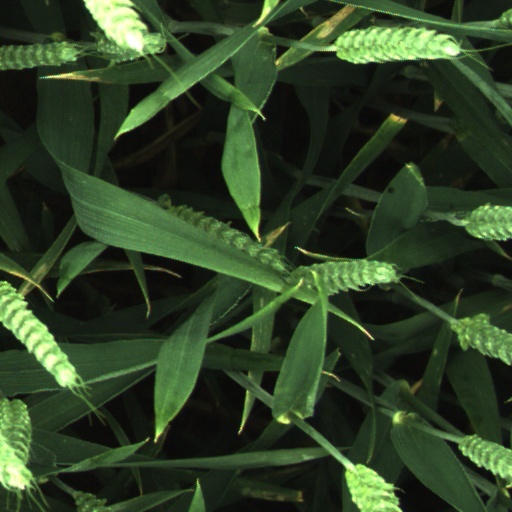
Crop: wheat